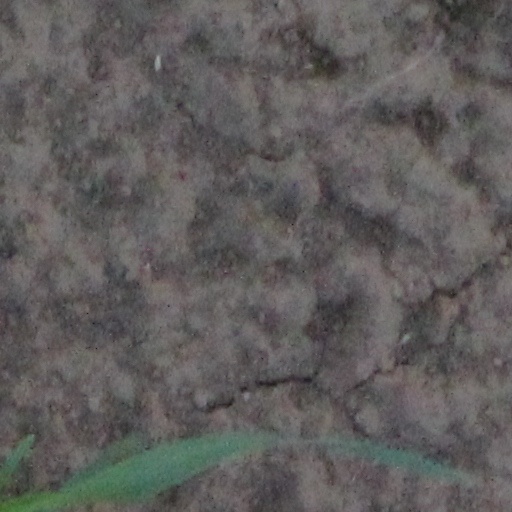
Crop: wheat